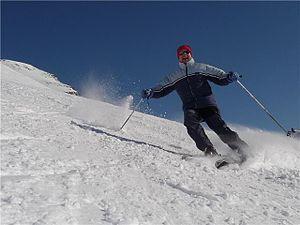
Skieur faisant du ski sur de la neige blanche
Le ski est un moyen de locomotion individuel de glisse pratiqué à l'aide de patins longs et étroits appelés skis, fixés aux pieds, et un ensemble de disciplines sportives essentiellement hivernales. Principalement connue par le ski sur neige, introduite dans les Alpes et les autres massifs européens à la fin du XIXᵉ siècle, cette pratique du ski sur neige naturelle est évidemment dépendante de la présence, de la résistance et de l'épaisseur du manteau neigeux, ce qui limite l'activité aux régions montagneuses ou nordiques, ainsi qu'à la saison hivernale.
L'hiver est l’une des quatre saisons de l’année dans les zones tempérées et polaires de la Terre. L'hiver suit l'automne et précède le printemps. Il existe plusieurs définitions de l'hiver : astronomique, météorologique, et calendaire.